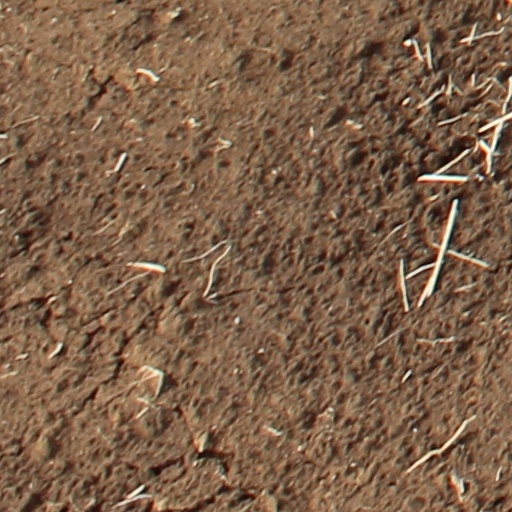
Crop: wheat